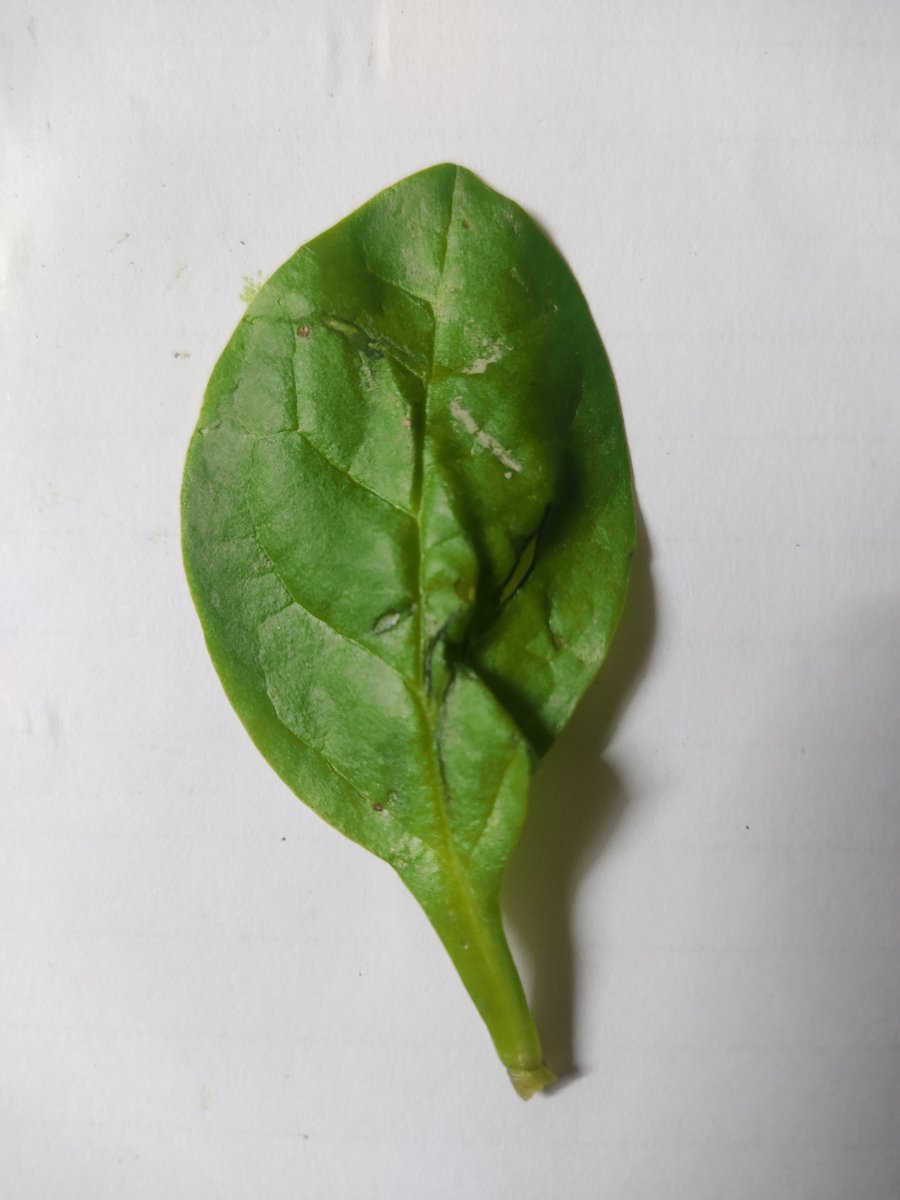
Label: Healthy-Leaf